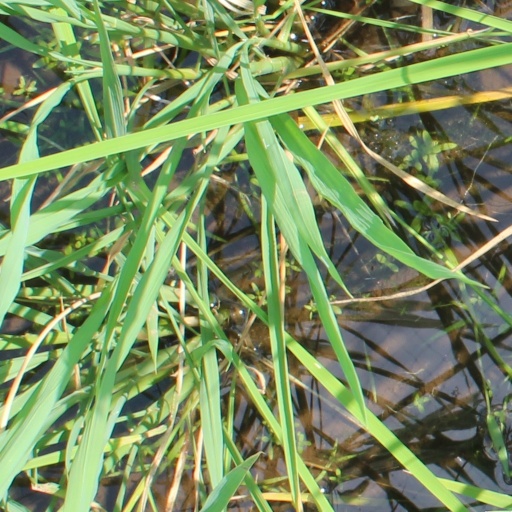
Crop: rice